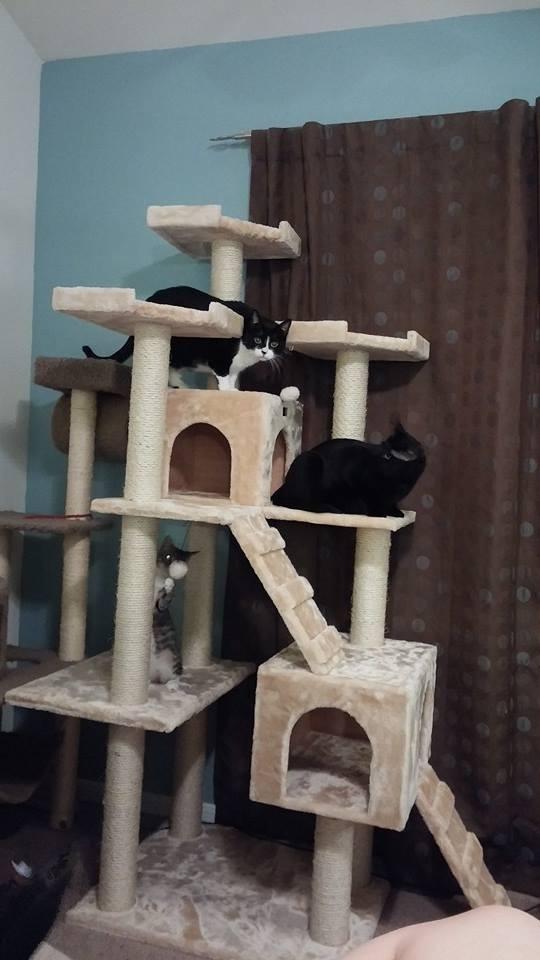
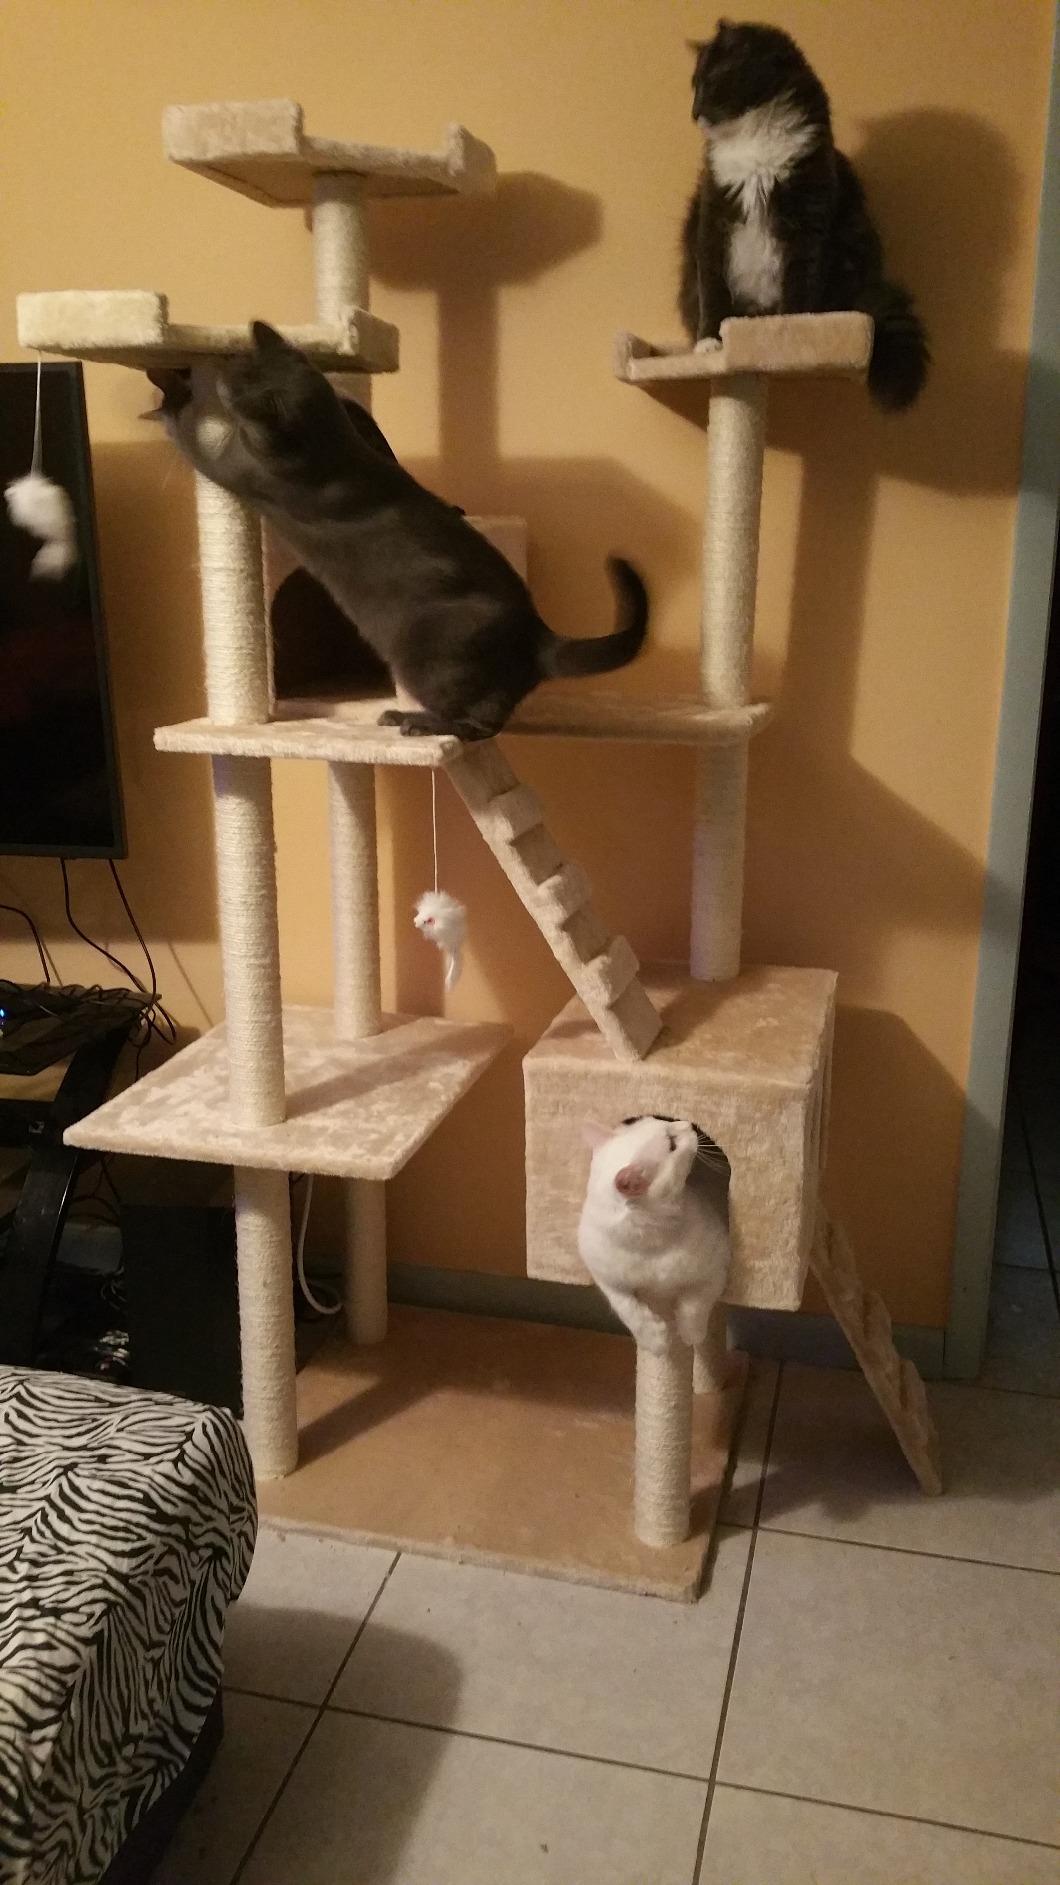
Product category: items_cat tree
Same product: no